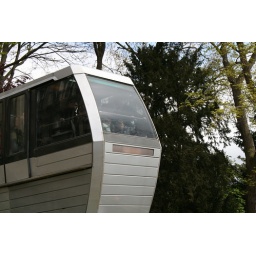
The train up the hill to Mont Marte in Paris